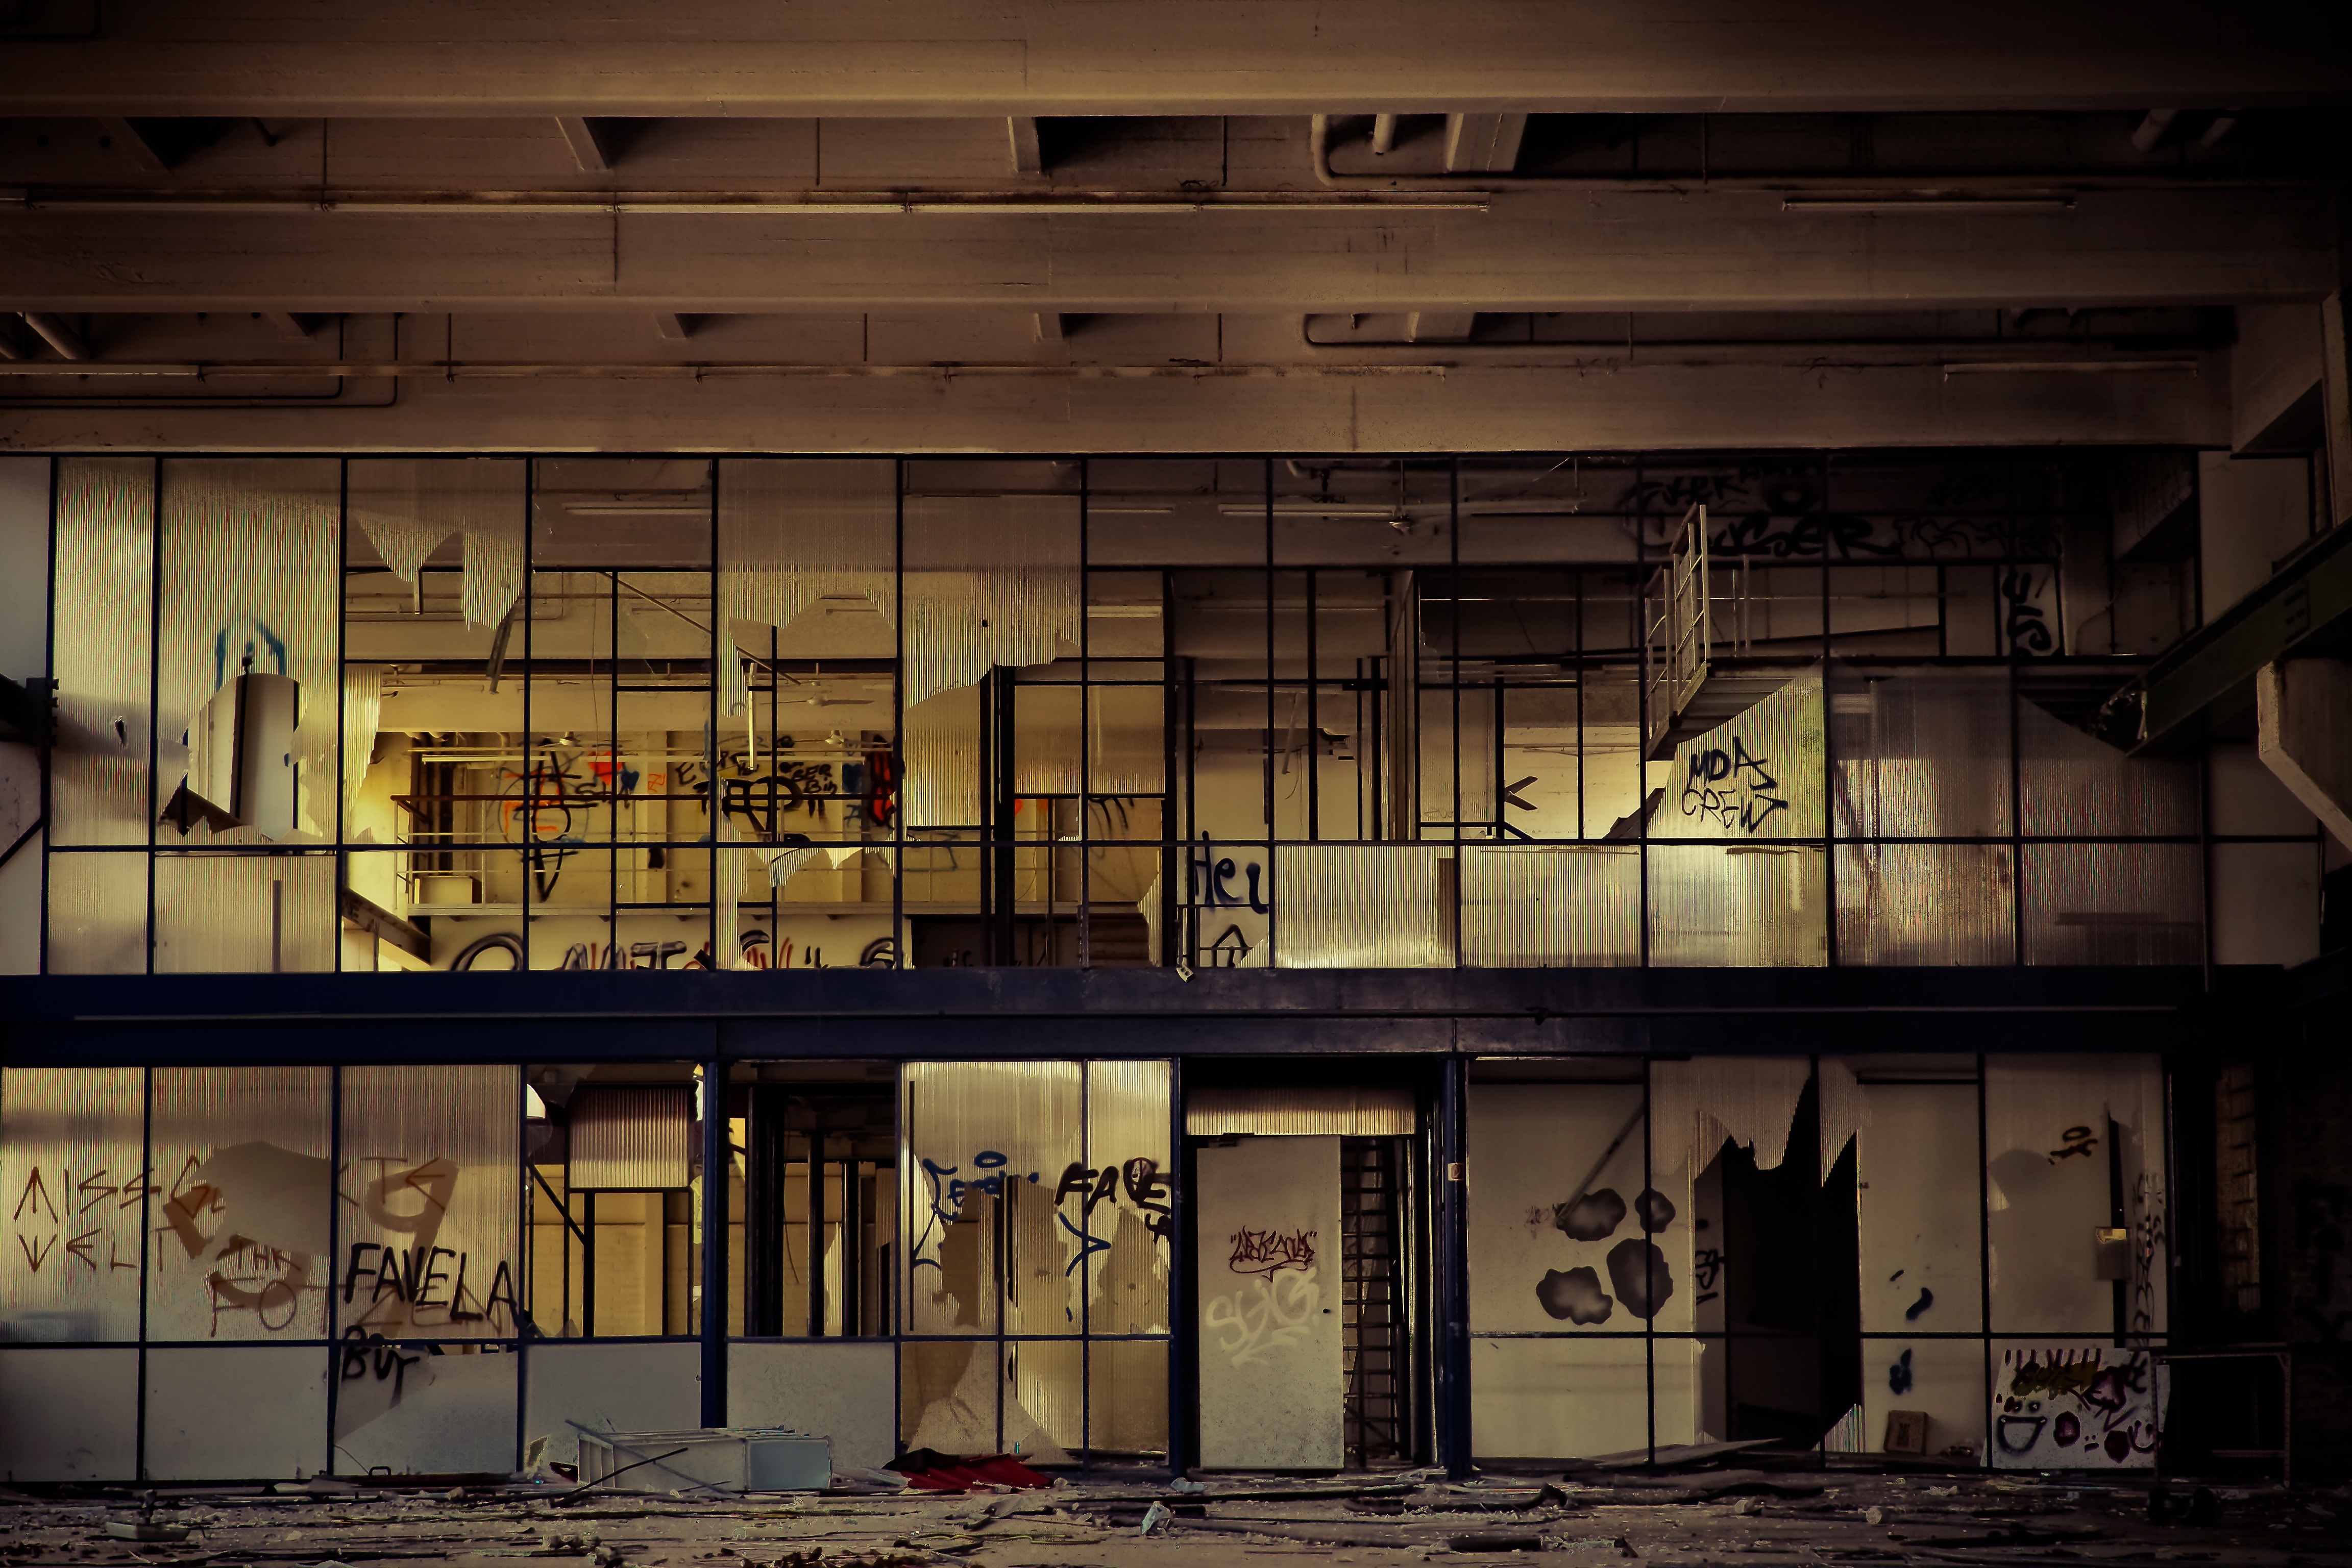
light, architecture, wood, night, house, window, building, old, atmosphere, wall, mystical, dark, pillar, hall, broken, facade, factory, contrast, industry, decay, ruin, old building, graffiti, lighting, destroyed, interior design, mysterious, transience, design, dilapidated, stock, weird, history, gloomy, destruction, mood, past, forget, transient, secret, leave, wall painting, industrial plant, lost places, pforphoto, break up, industrial building, factory building, lapsed, old factory, ailing, industrial hall, old factory hall, run down, urban area